Fender Hot Rod Deluxe

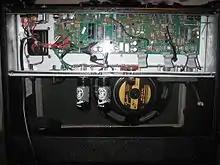
Fender Hot Rod Deluxe interior view

Unlike vintage Fender tube amplifiers, the Hot Rod Deluxe uses a Printed Circuit Board (PCB) construction rather than Point-to-Point (PTP) construction. Internally, there are two sets of circuit boards. The main circuit board contains the majority of the electronic elements and provides the base onto which the potentiometers for the various controls, and the input and output jacks, are mounted. A secondary board provides the base onto which the tube sockets are mounted (although the pair of power tube sockets are mounted directly on the chassis with long leads connecting those to the secondary board).